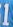
Number: 1